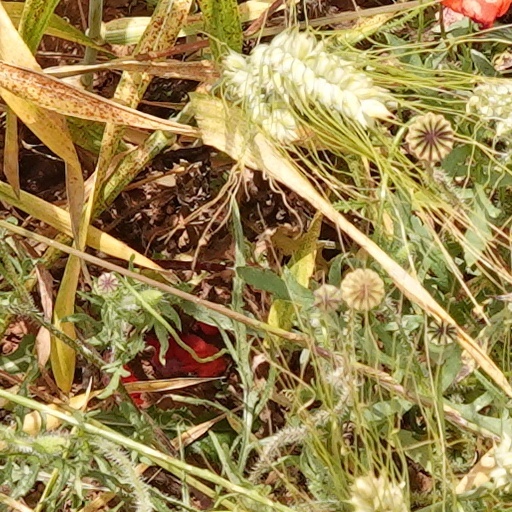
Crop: wheat